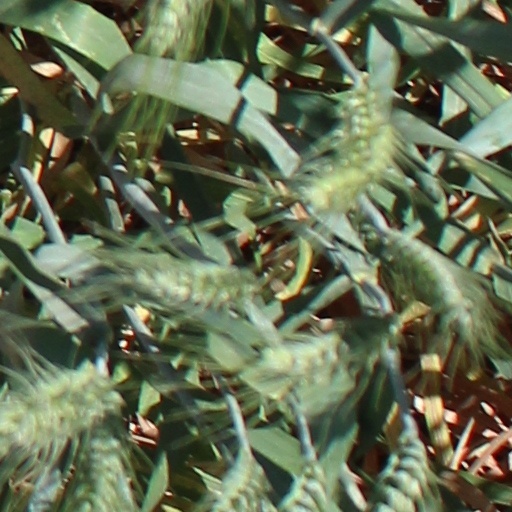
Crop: wheat